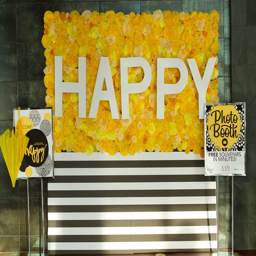
happy yellow and black photo op made with paper flowers and strips with 3d cut out lettering .